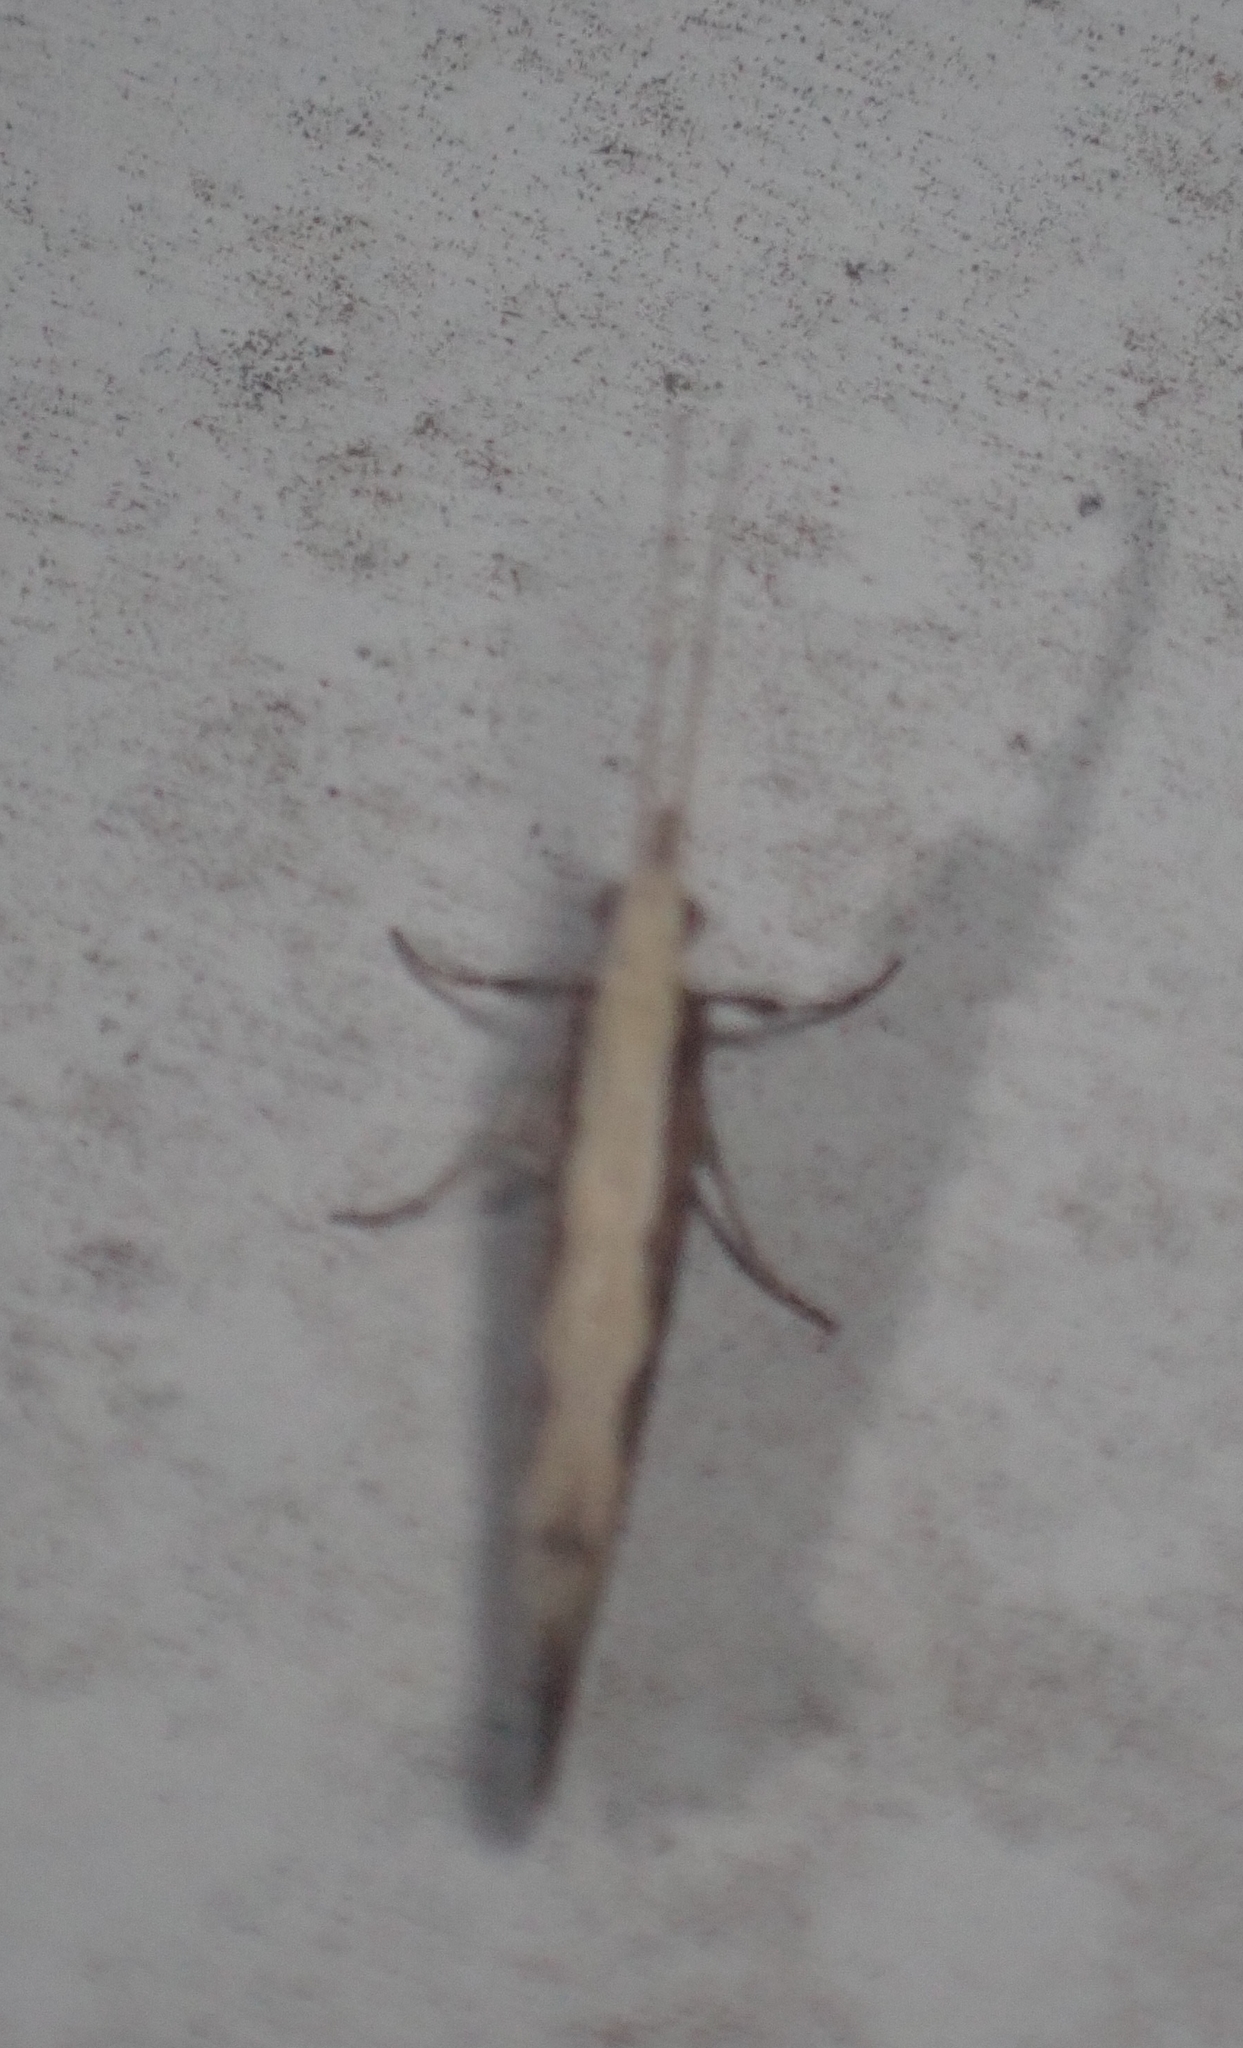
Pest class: diamondback_moth